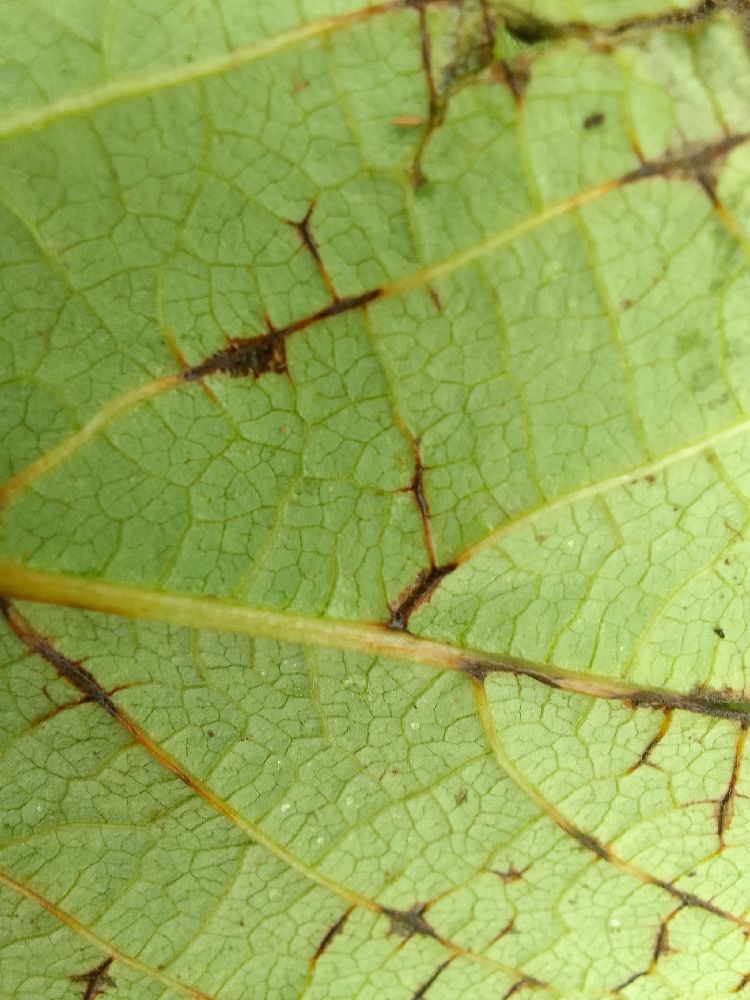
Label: anthracnose